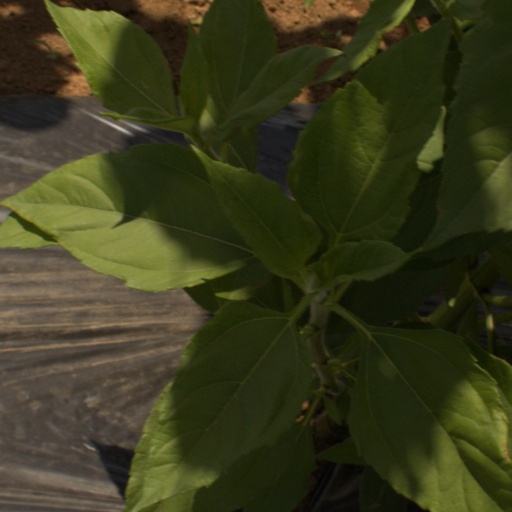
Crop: Jerusalem artichoke